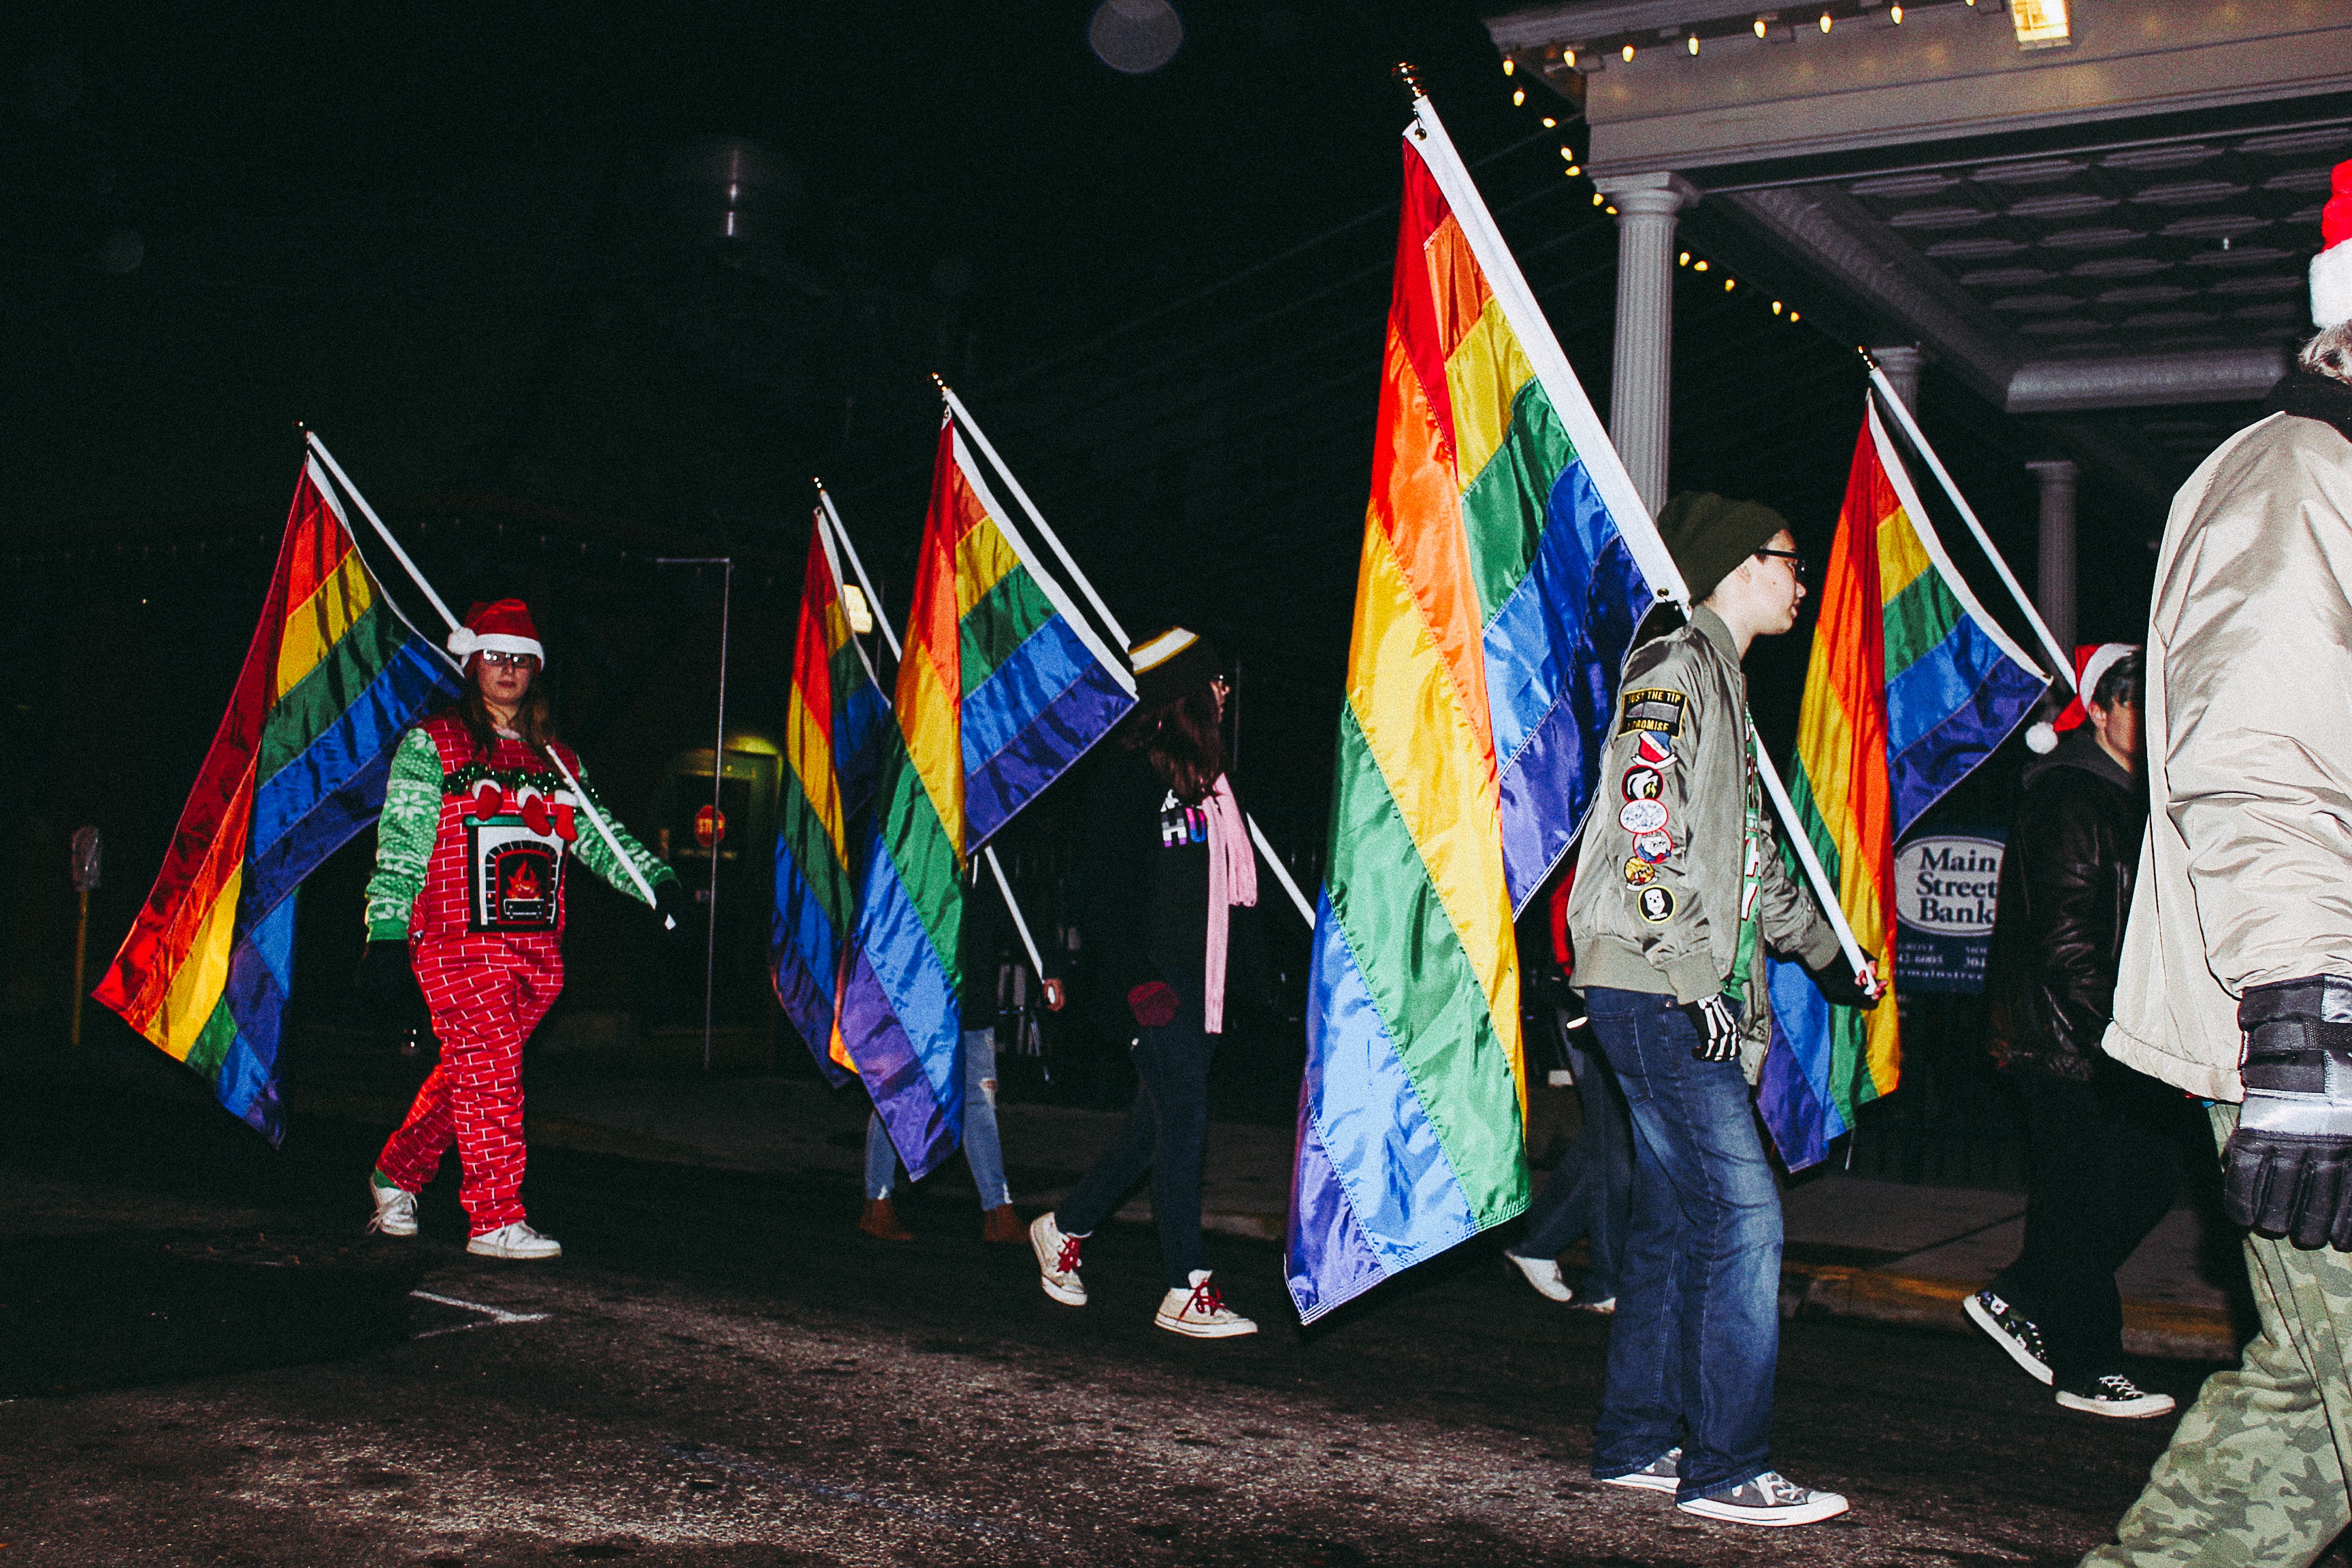
flag, event, fun, festival, crowd, night